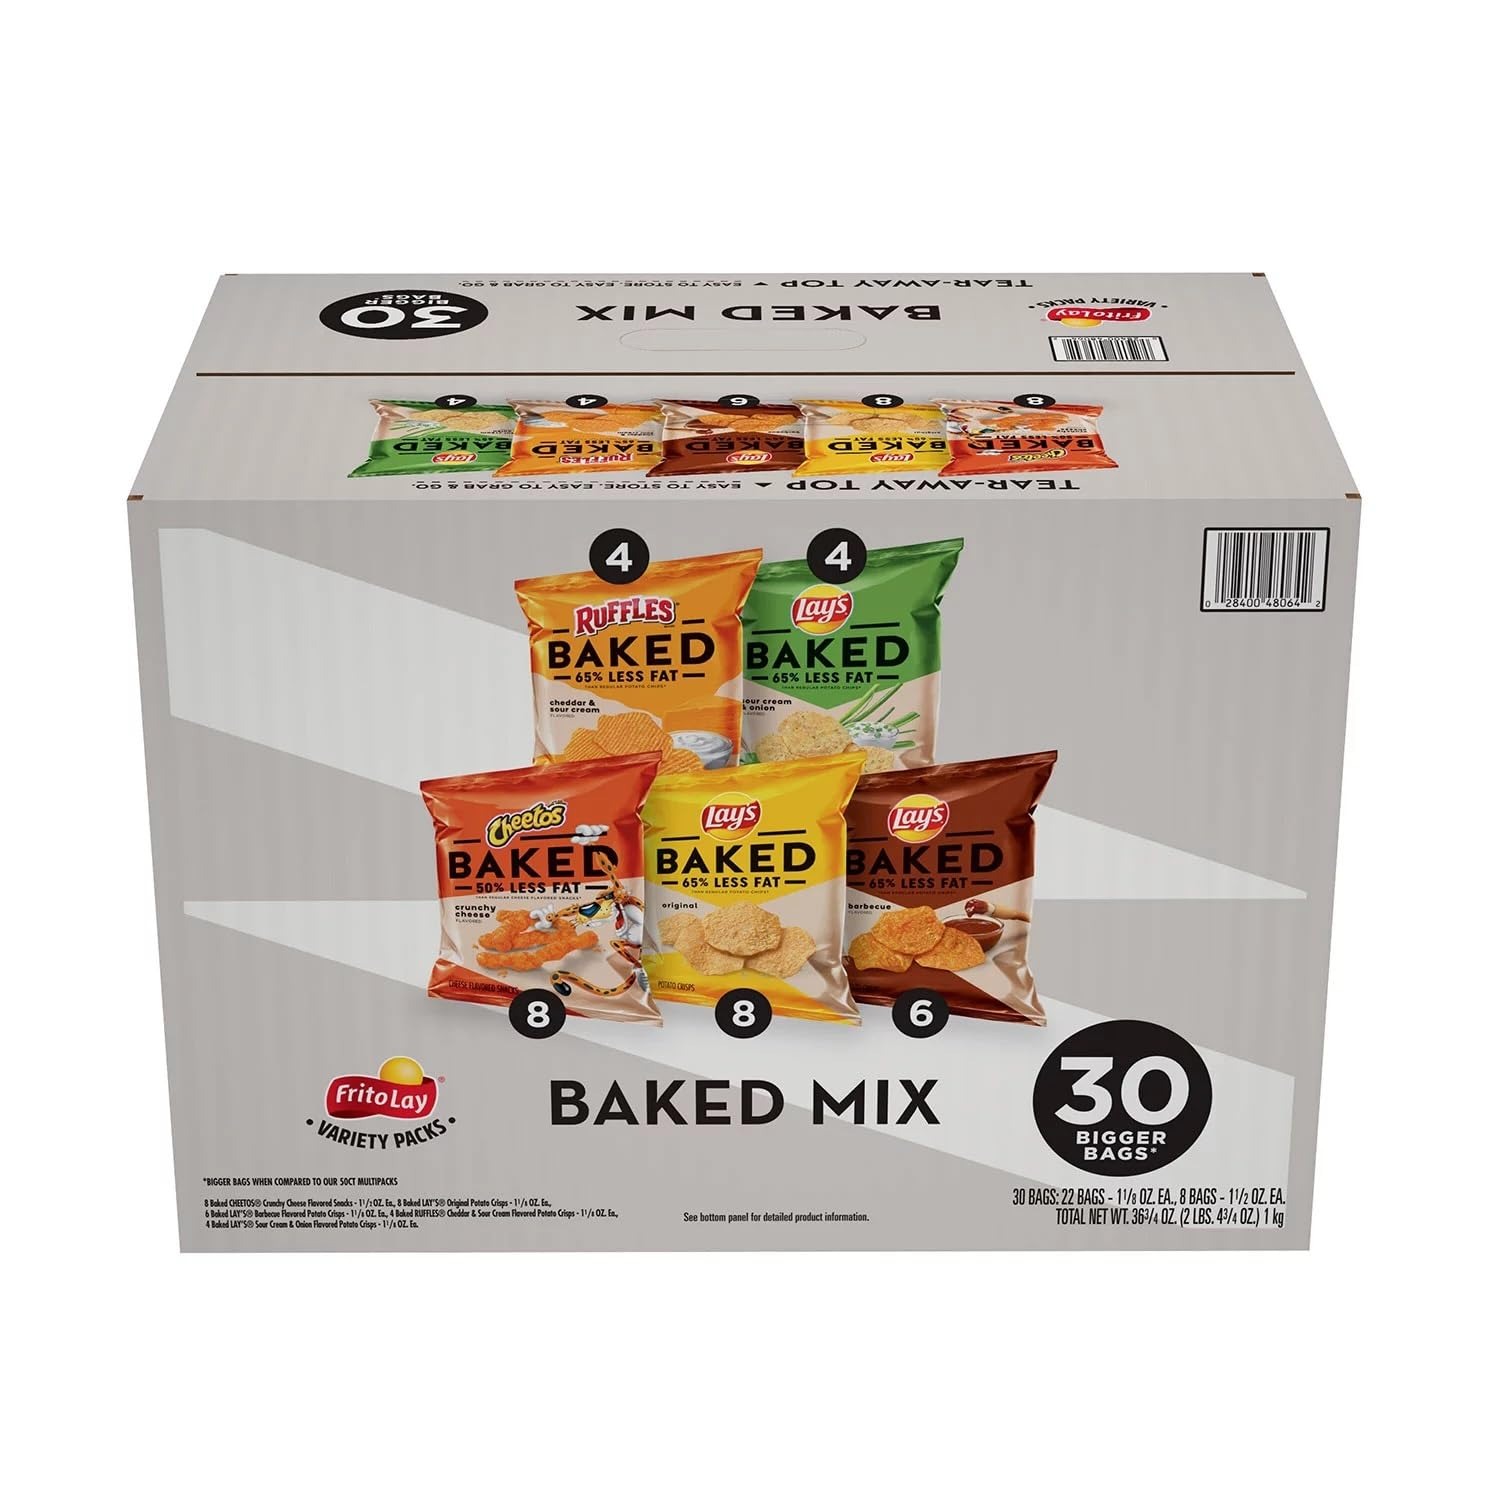
Item Name: Frito-Lay Baked Snacks Variety Pack Mix Cube, Cheetos, Lays, Ruffles (30 Count)
Value: 1.1
Unit: Ounce

Price: 21.235